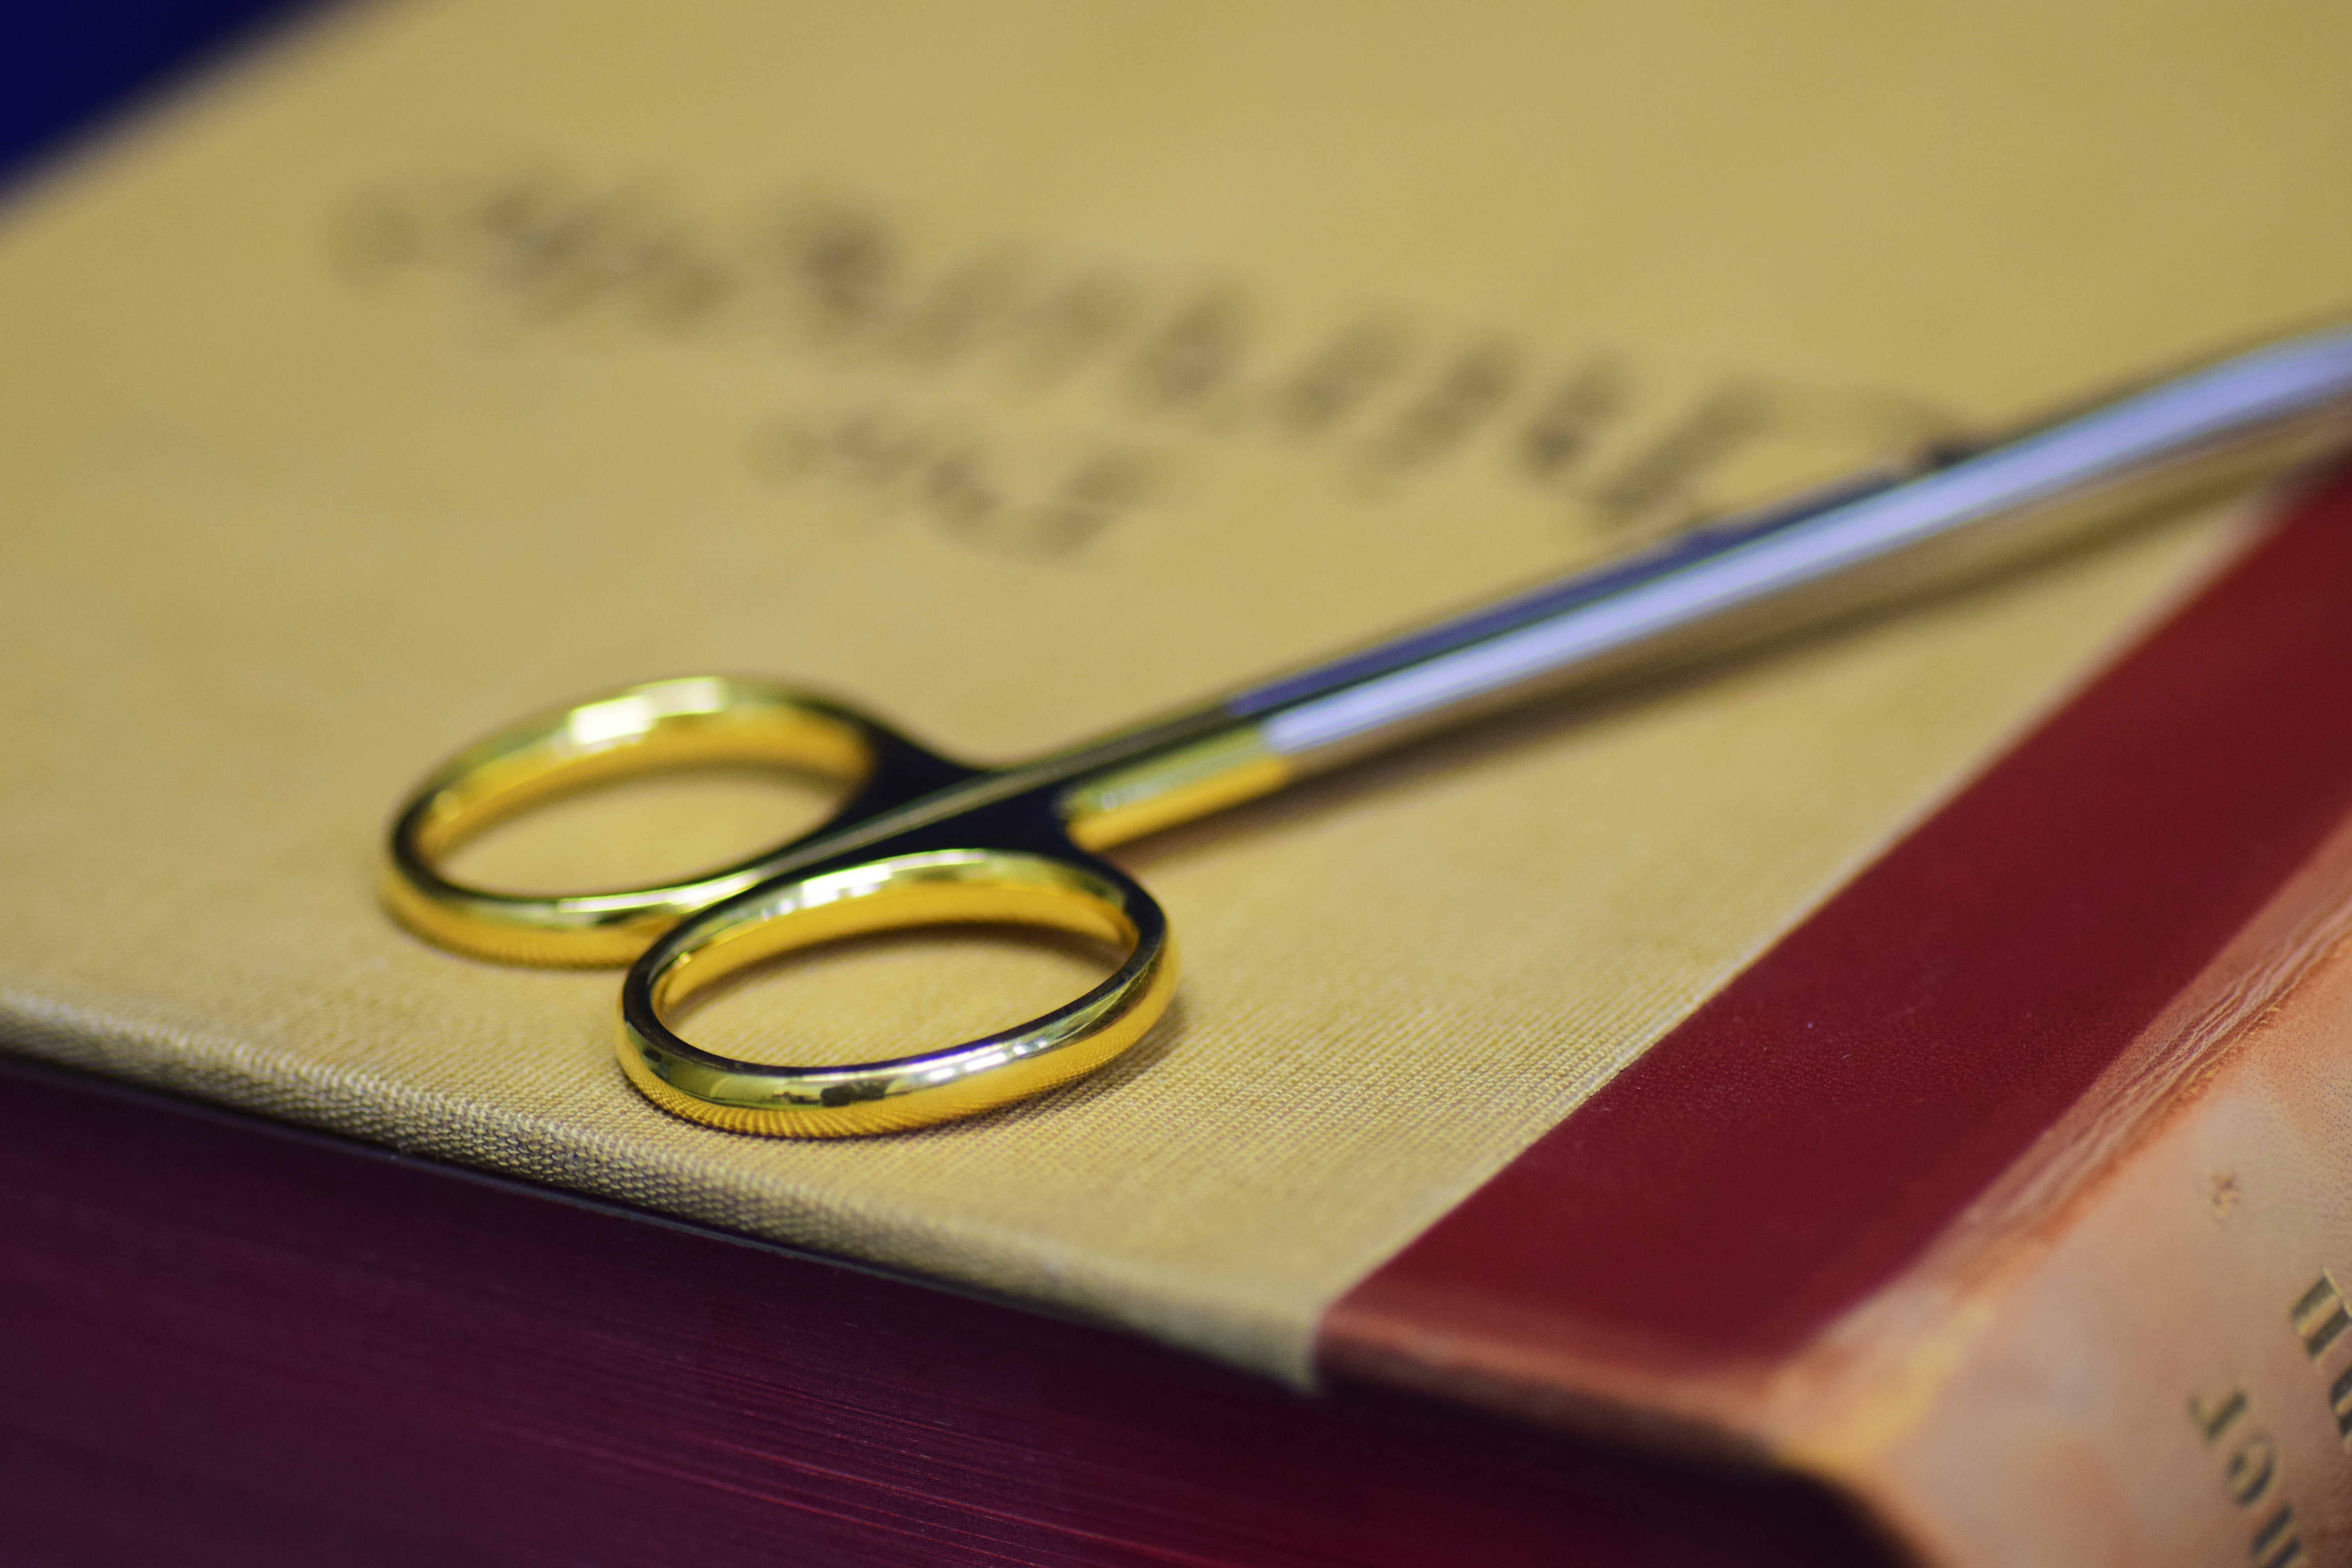
writing, book, cutlery, instrument, nostalgia, profession, research, science, glasses, bless you, quality, medical, therapy, scissors, surgery, appeal, disease, operation, healing, op, a surgical instrument